Ross expedition

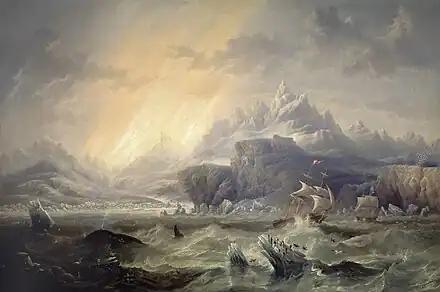
HMS "Erebus" and HMS "Terror" in the Antarctic, by James Wilson Carmichael, 1847.

The Ross expedition was a voyage of scientific exploration of the Antarctic in 1839 to 1843, led by James Clark Ross, with two unusually strong warships, HMS "Erebus" and HMS "Terror". It explored what is now called the Ross Sea and discovered the Ross Ice Shelf. On the expedition, Ross discovered the Transantarctic Mountains and the volcanoes Mount Erebus and Mount Terror, named after each ship. The young botanist Joseph Dalton Hooker made his name on the expedition.